Rehovot

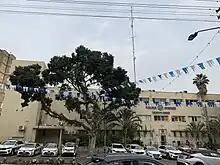
Rehovot Police Station

In the immediate years following the establishment of Israel, the "Zarnuqa" ma'abara (now named "Kiryat Moshe") was established on the Southern side of Rehovot to house Jewish refugees from Eastern Europe and Arab lands. On the Southwest, the neighborhood of "Kfar Gevirol" (now named "Ibn Gevirol", named after Solomon ibn Gabirol, 11th Century Sephardi Jewish Philosopher) was founded on lands of the depopulated Palestinian village of Al-Qubayba. Over the years, "Kiryat Moshe" expanded over the lands of the depopulated Palestinian village of Zarnuqa. The mosque of the village, while abandoned, still stands. On the Southeast the neighborhood of Ramat Aharon were established. The city has since then expanded in all directions, geographically surrounding but not including the Kibbutz of Kvutzat Shiller and the Moshav of Gibton.